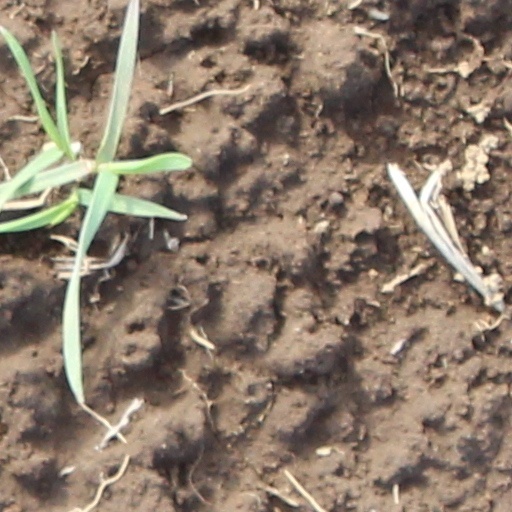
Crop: wheat